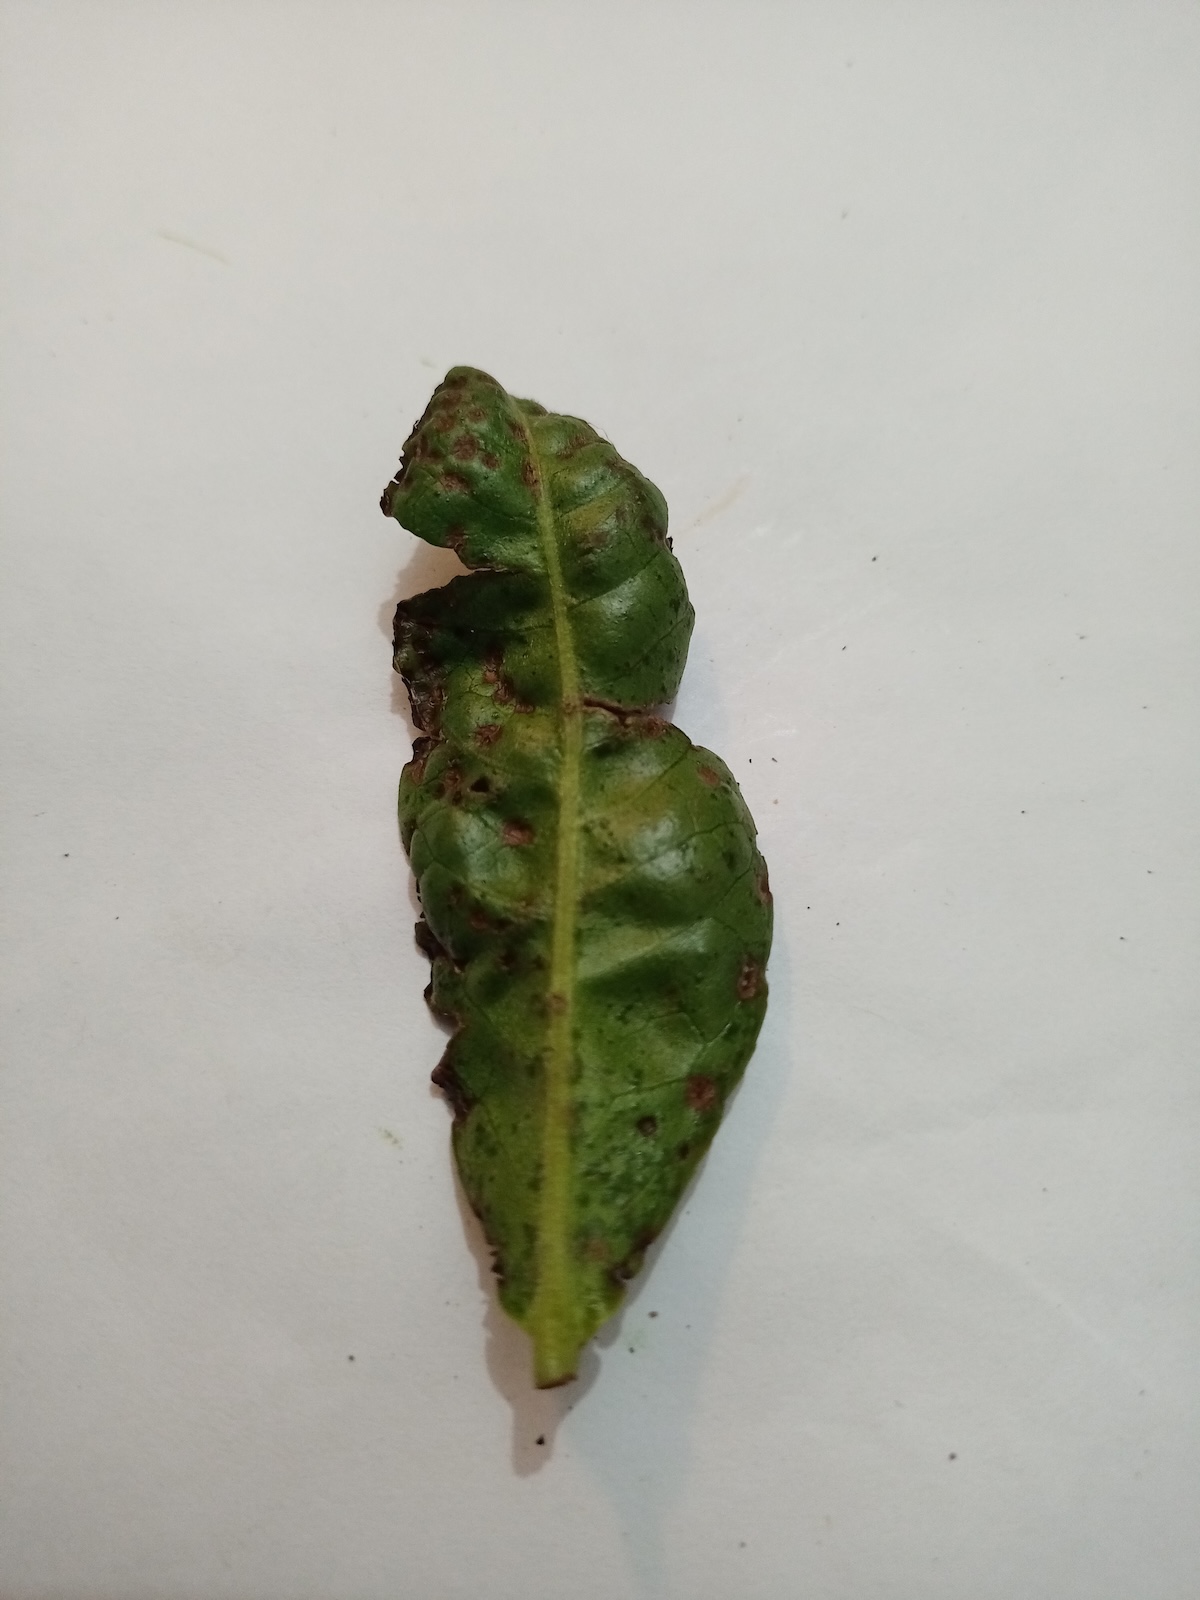
Label: Green mirid bug